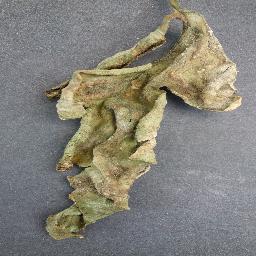
Label: Tomato___Late_blight